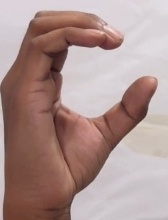
ASL sign: C